Electronic tuner

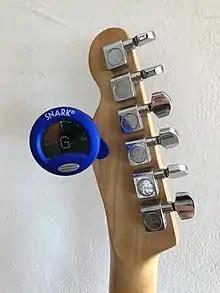
A common LCD clip-on guitar tuner, clipped onto the back of a Fender Telecaster headstock so that the guitarist can tune easily while wearing the guitar. A clip-on tuner attaches to the instrument and senses the vibrations from the instrument, even in a noisy environment.

A clip-on tuner clips onto an instrument—such as onto the headstock of a guitar or the bell of a trombone. A vibration sensor built into the clip transmits the instrument vibrations to the tuning circuitry. The absence of a microphone makes these tuners immune to background noise, so musicians can tune in noisy environments, including while other musicians are tuning. The first clip-on tuner was made by Mark Wilson from the OnBoard Research Corporation, and was marketed as Intellitouch PT1.